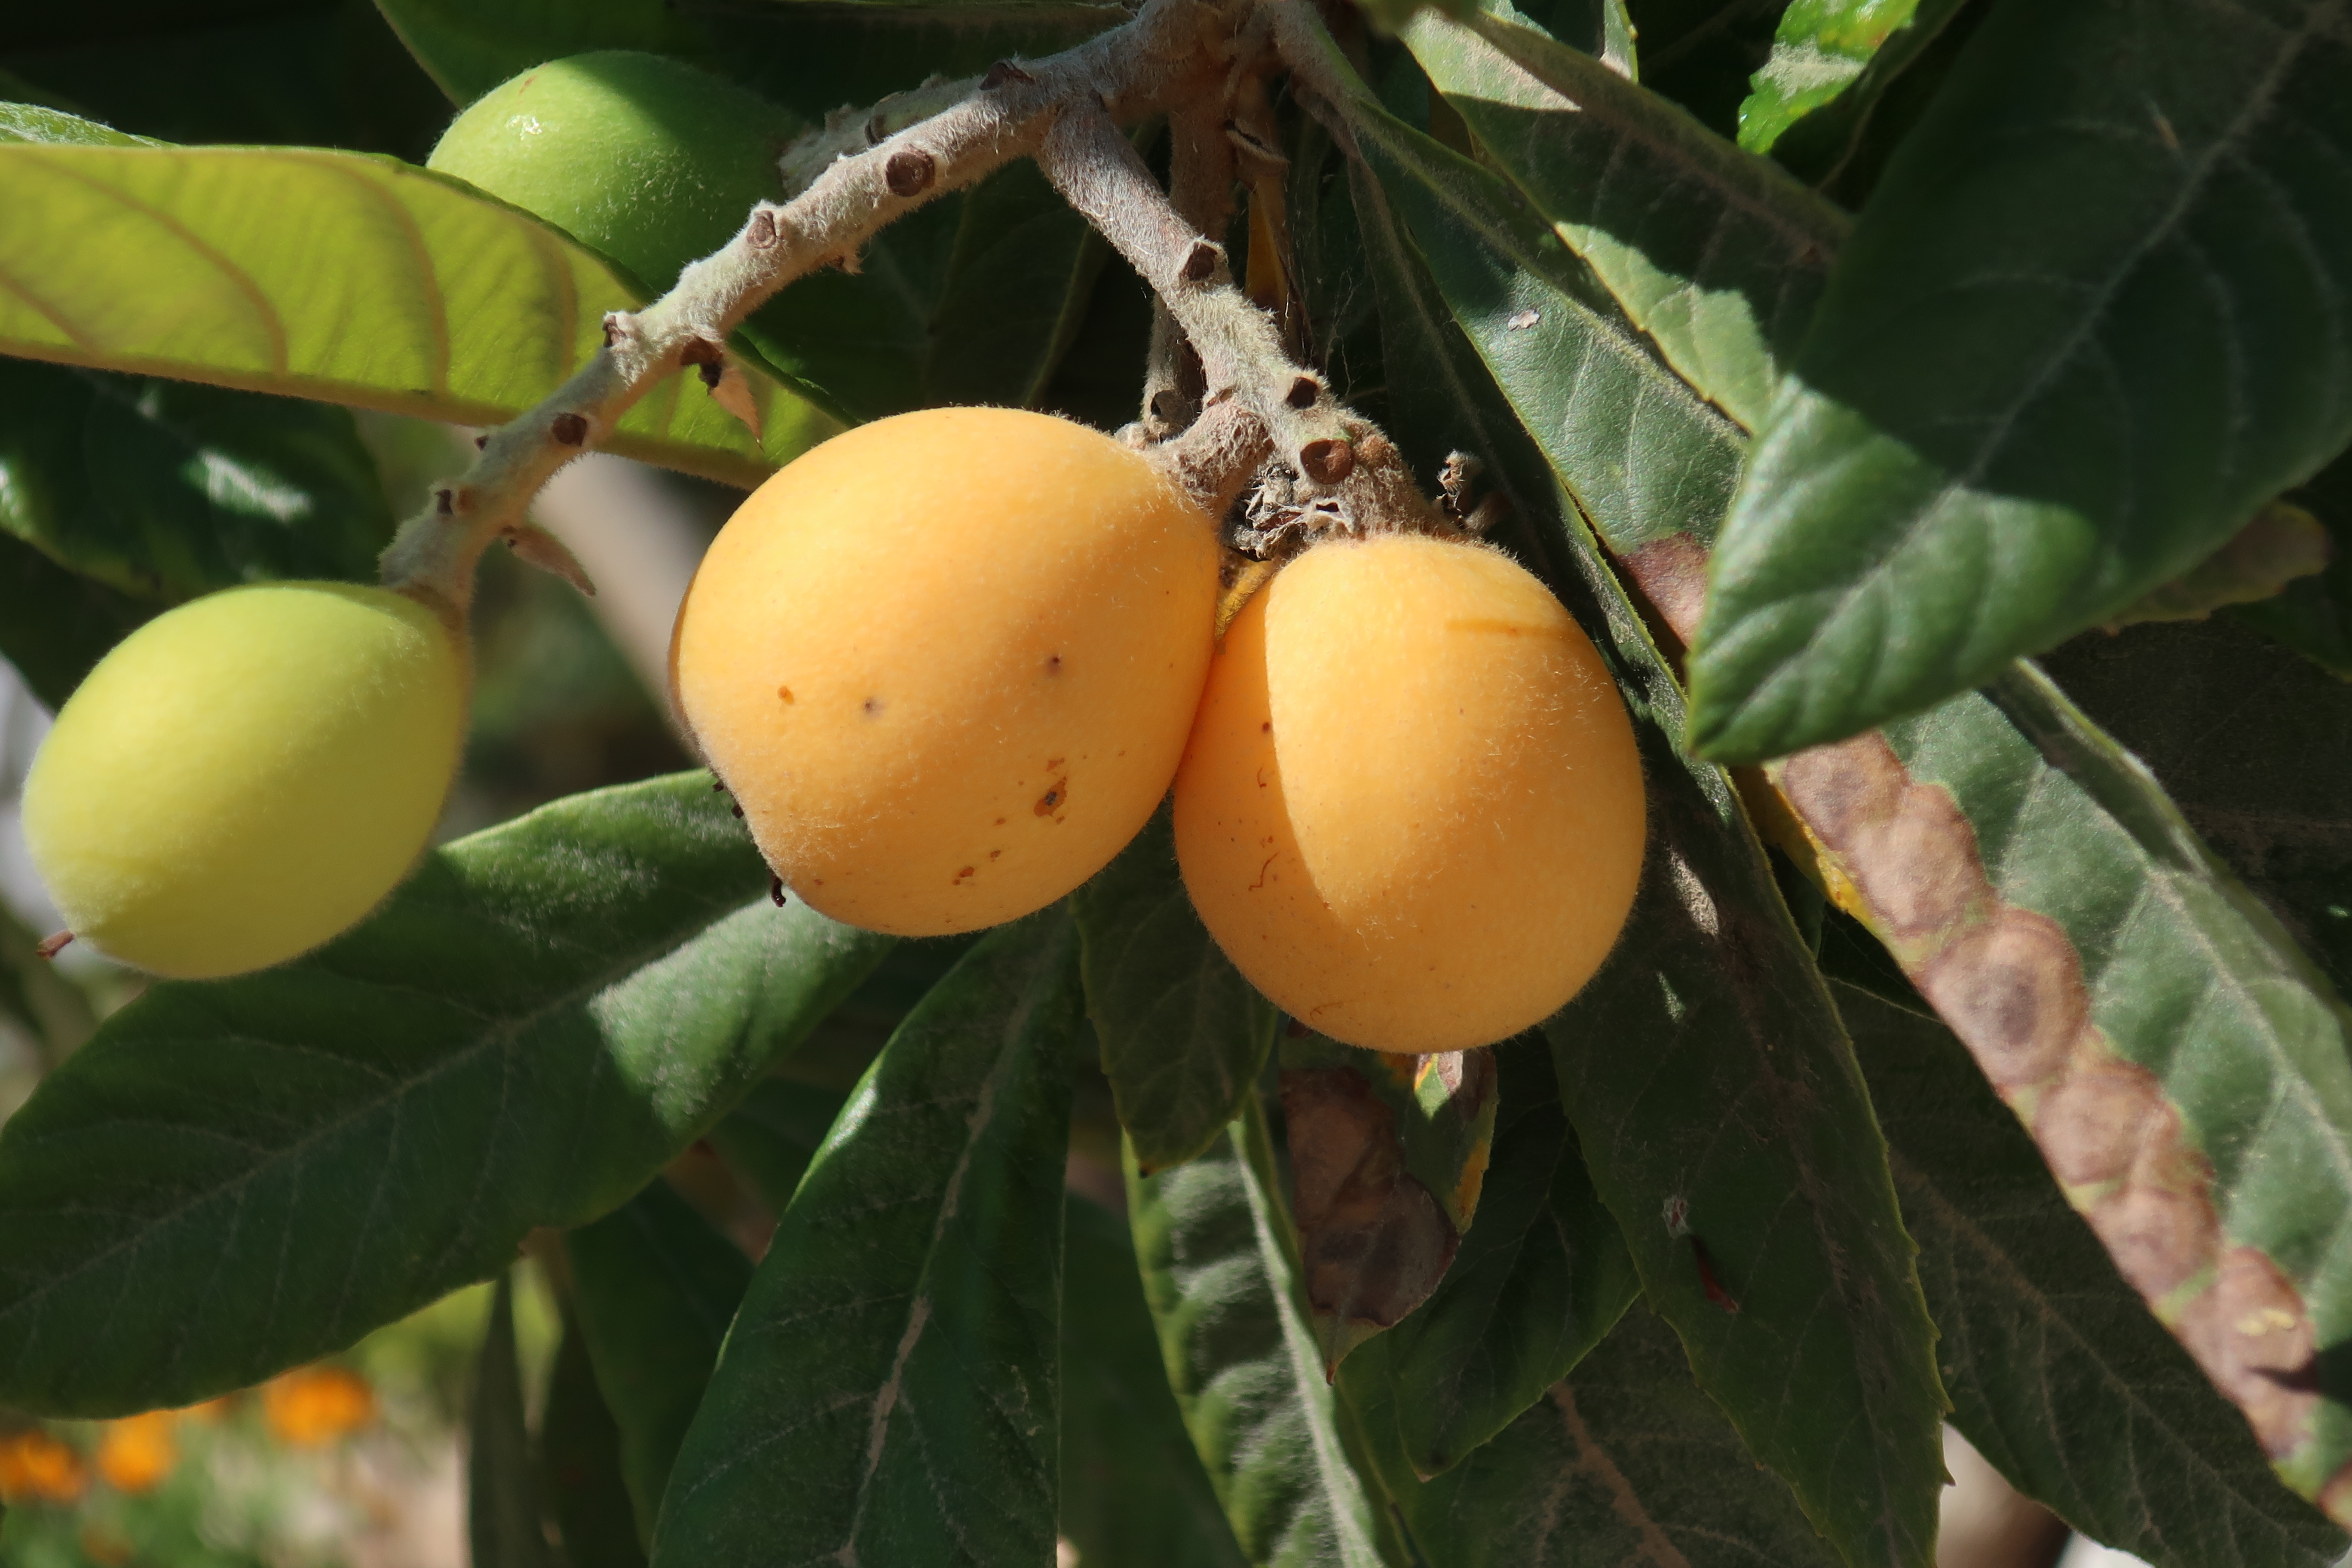
nature, branch, blossom, plant, photography, flower, petal, pollen, fruit tree, loquat, eriobotrya, fruit, leaf, flowering plant, tree, food, mango, Pouteria campechiana, sapodilla family, citrus, produce, diospyros, Pouteria caimito, ebony trees and persimmons, yellow plum, melinjo, perennial plant